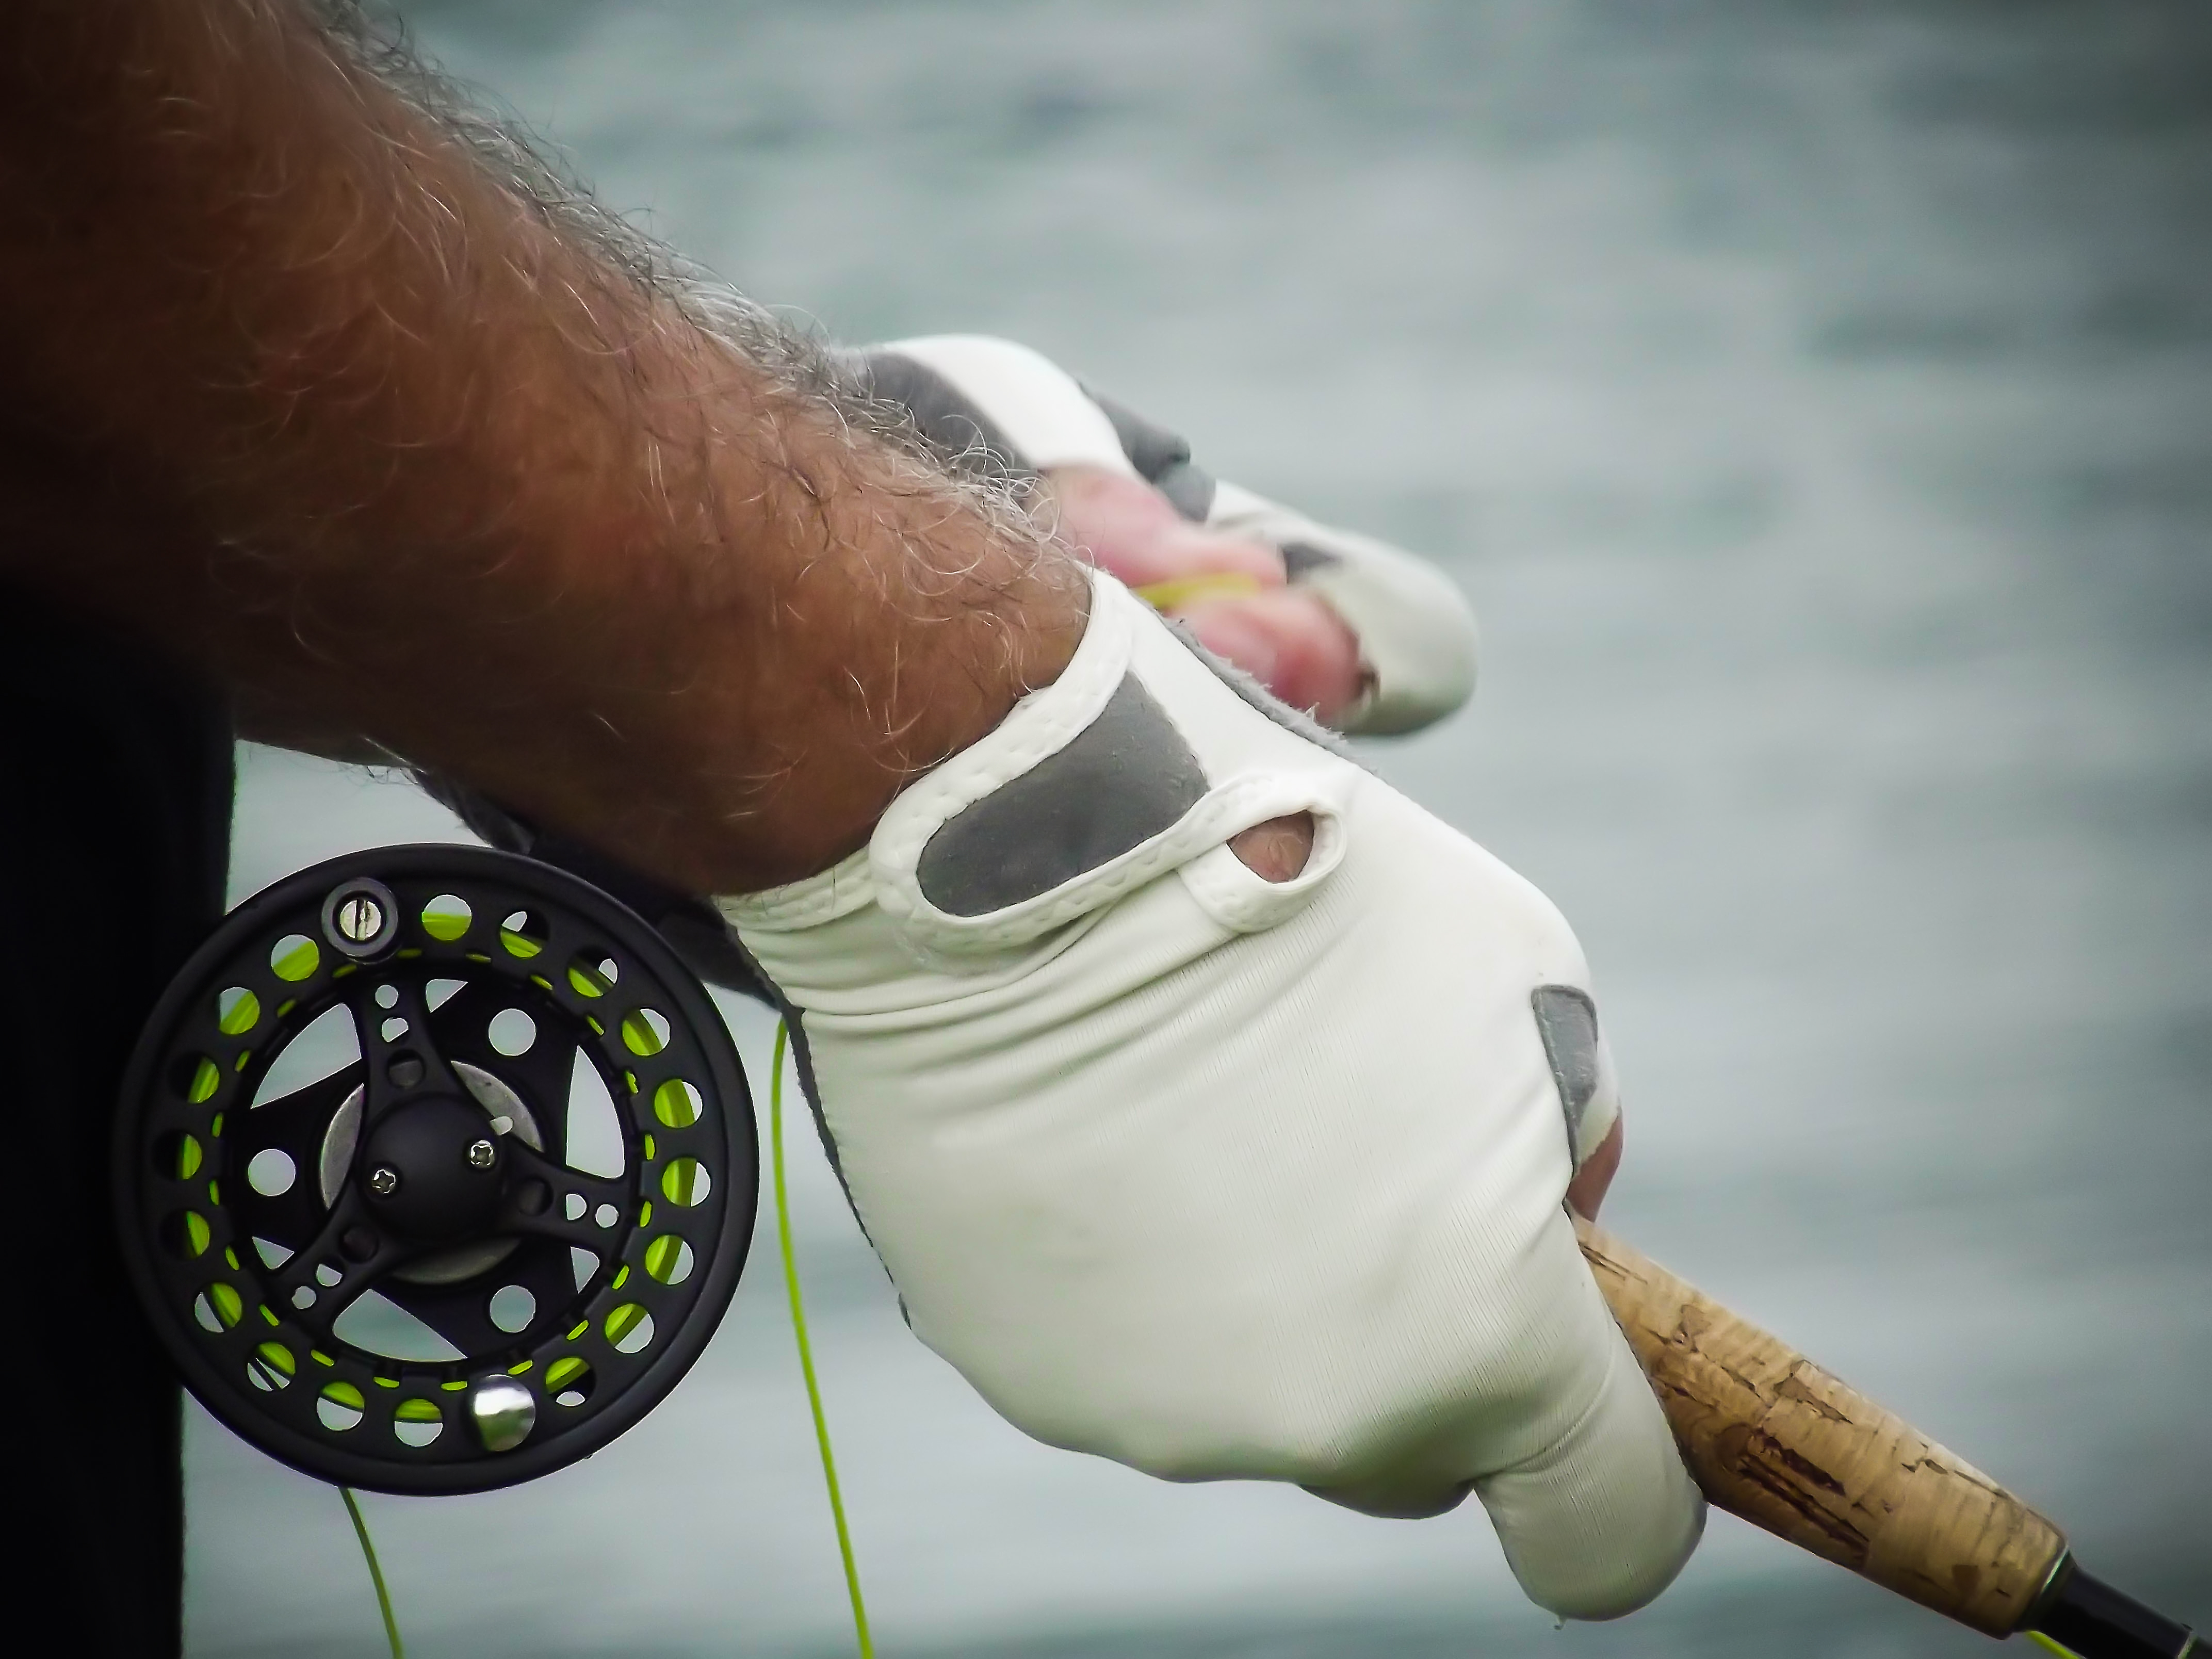
flyfishing, fishing, hands, reel, dam, water, hartbeespoortdam, south africa, cast, photography, FujiFilm FinePix S2960, fun, exercise, sport, gloves, equipment, husband, hand, arm, fishing rod, joint, finger, wrist, glove, Batting glove, thumb, recreational fishing